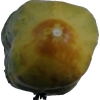
Label: cucumber